Egyptians

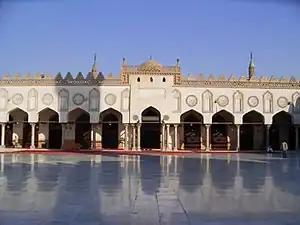
Al-Azhar Mosque, founded in AD 970 by the Fatimids

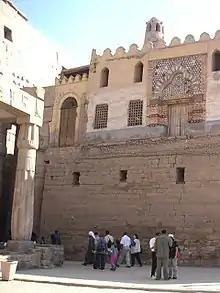
Mosque of Abu Haggag, built in the 11th century over the ruins of a pharaonic temple. The ancient Opet festival associated with this temple is mirrored in the present day festival of Abu-l Haggag celebrated similarly by boat processions through the streets of Luxor.

In the years to follow the Arab occupation of Egypt, a social hierarchy was created whereby Egyptians who converted to Islam acquired the status of mawali or "clients" to the ruling Arab elite, while those who remained Christian became dhimmis. In time the power of the Arabs waned throughout the Islamic Empire so that in the 10th century, the Turkish Ikhshids were able to take control of Egypt and made it an independent political unit from the rest of the empire.